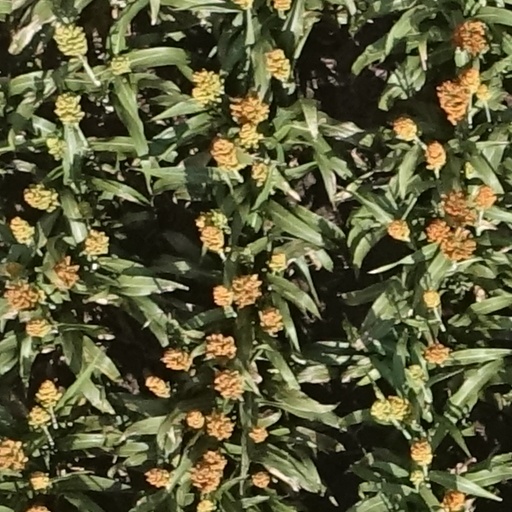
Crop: sorghum